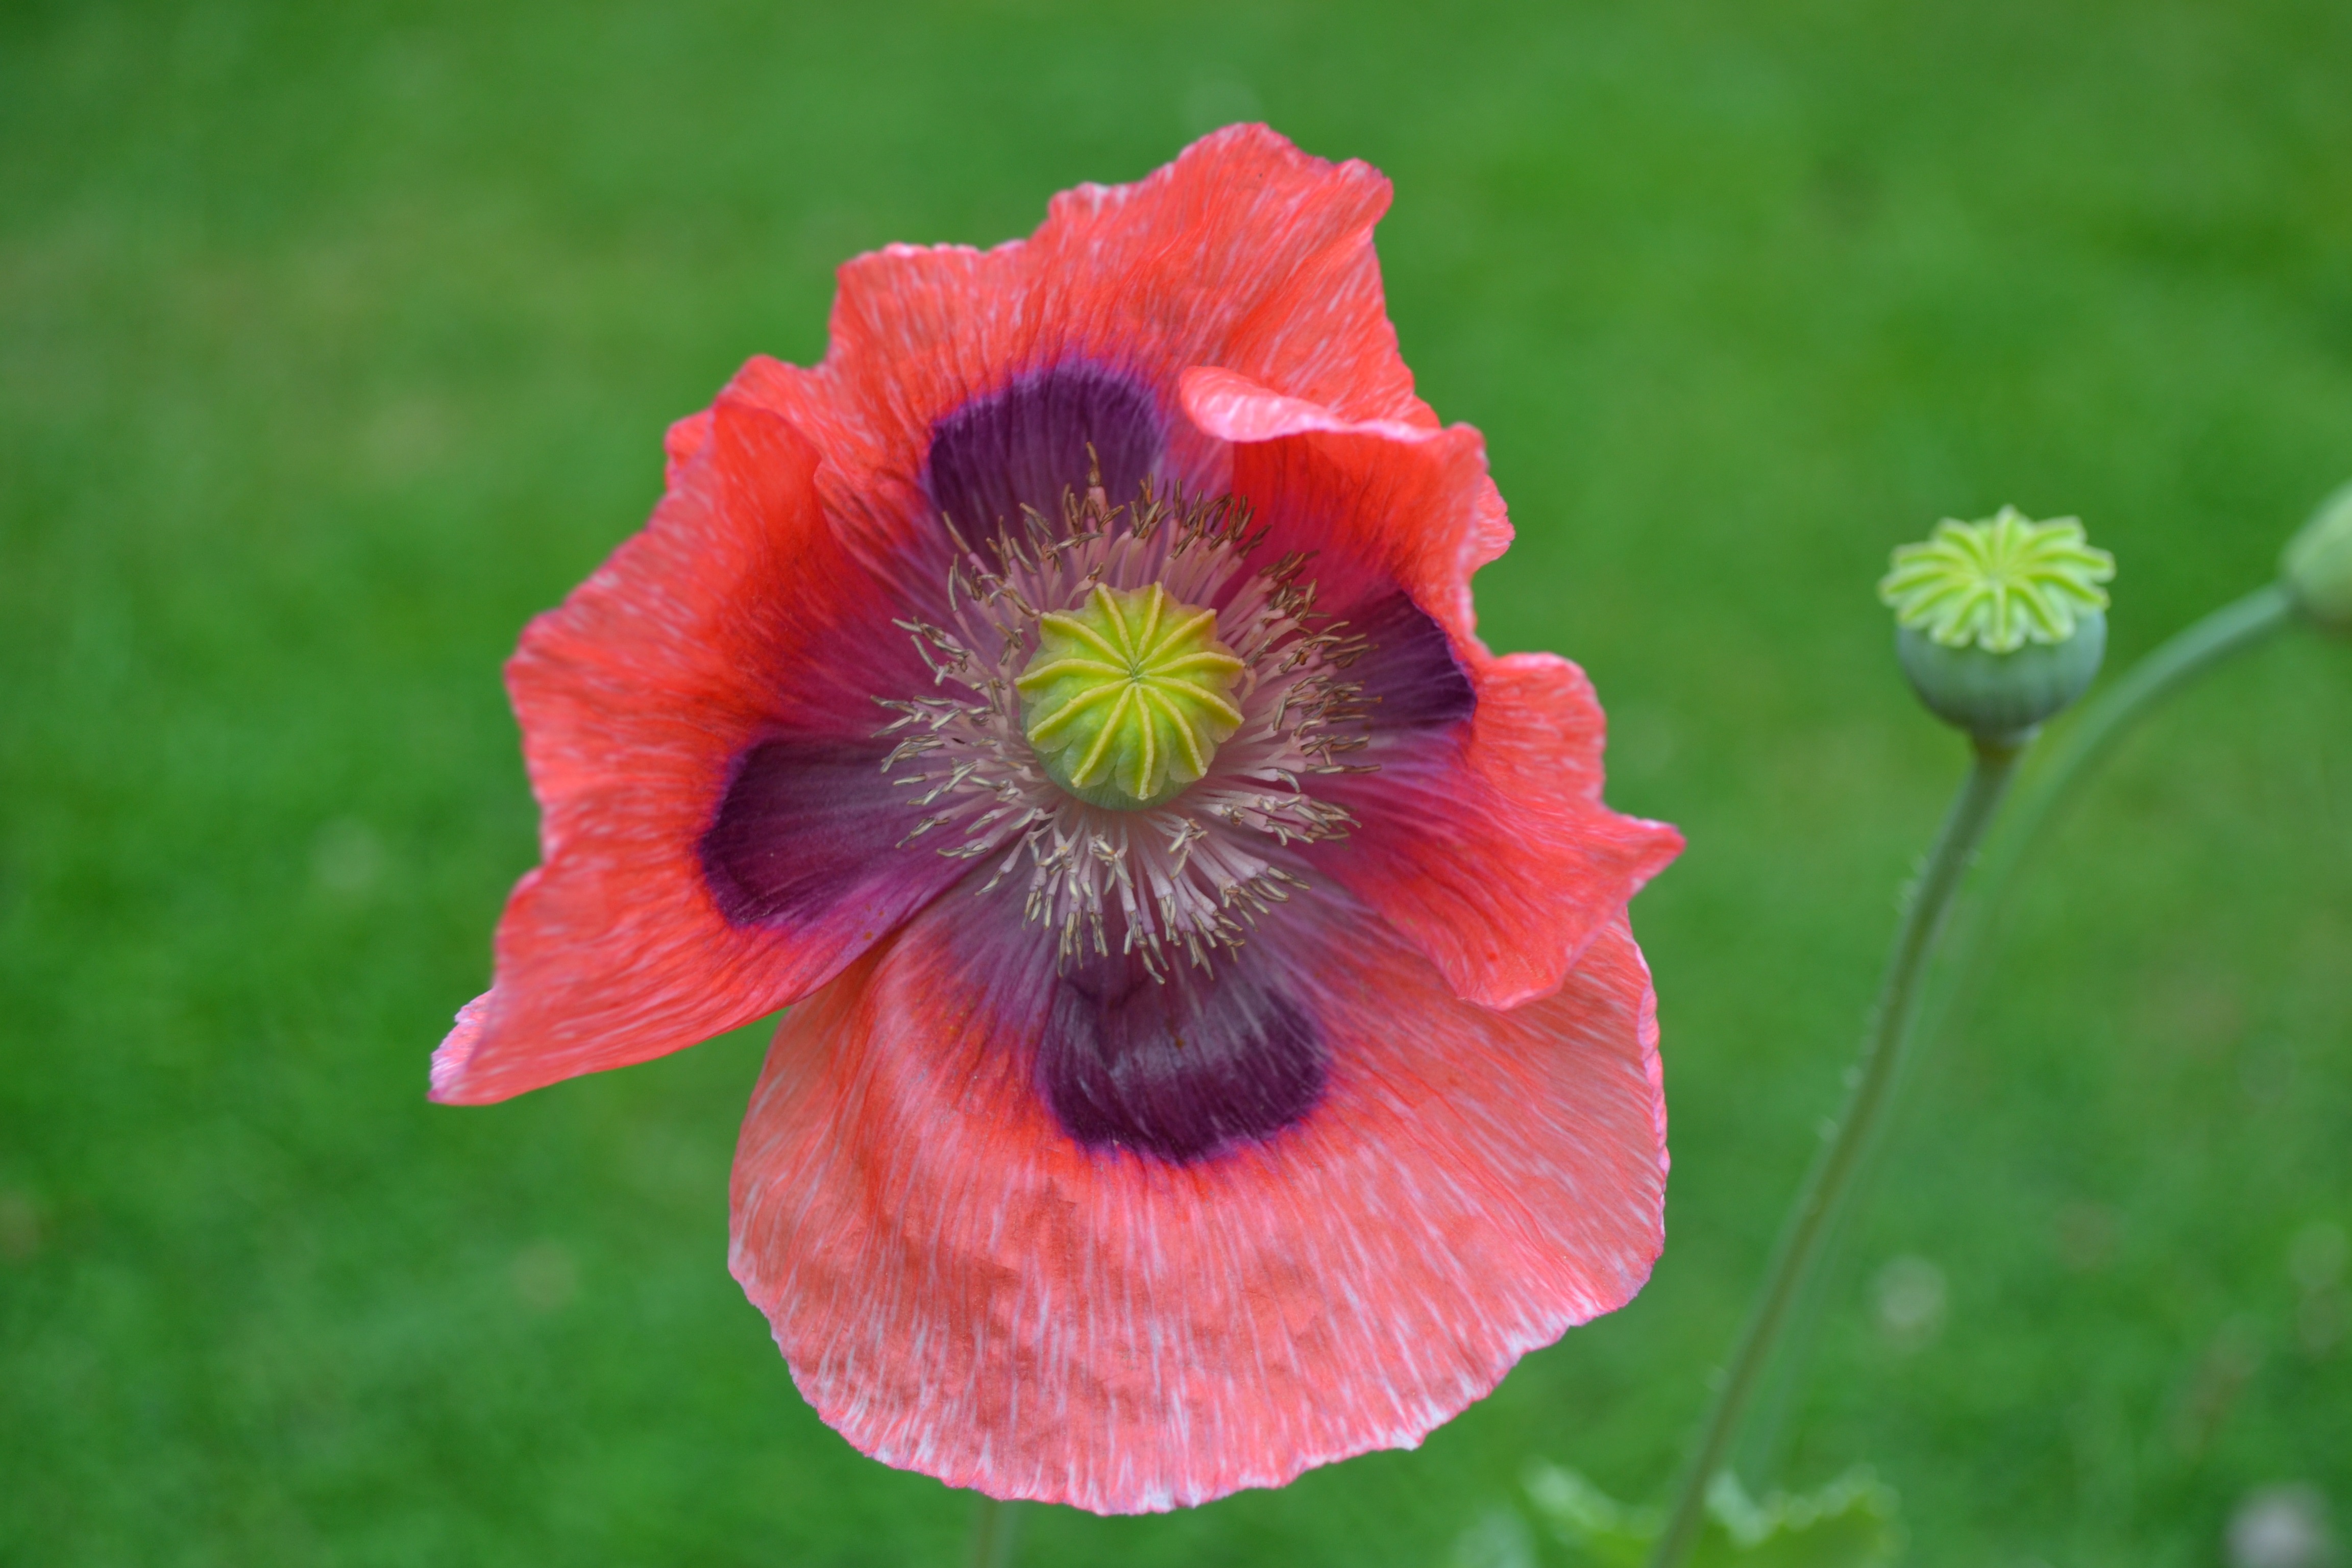
nature, plant, flower, purple, petal, wild, red, botany, flora, wildflower, close up, head, large, poppy, coquelicot, macro photography, flowering plant, annual plant, plant stem, land plant, poppy family